Unilateral training

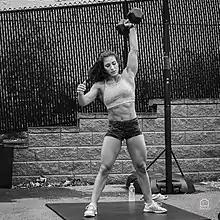
A unilateral overhead press.

Due to the fact that unilateral exercises are usually performed more to one side than the other, relative to a person's centre of mass, their performance necessitates different, and generally increased, core activity in order to provide the appropriate stability during the exercise. For example, a one-handed lift of a weight over a person's head, requires them to stabilise their core in a different way than if they were lifting a barbell over their head with two-hands. Generally, this means that they have to work harder to stabilise the weight and themselves during the lift, meaning greater levels of core activation.